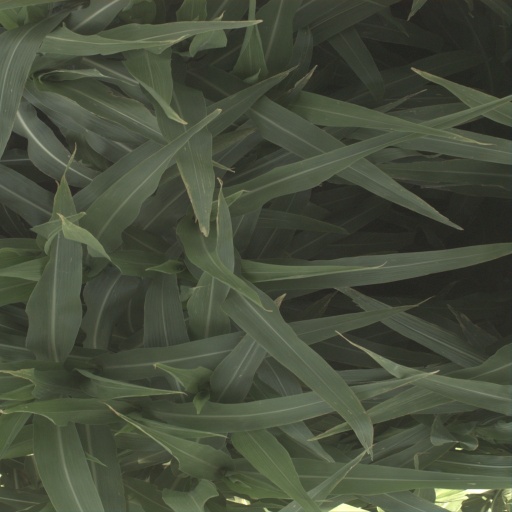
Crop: sorghum